Gaura Purnima

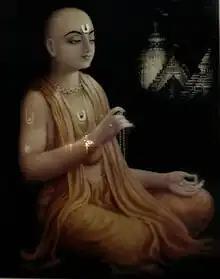
Gaura-purnima is celebrated in the honour of Chaitanya Mahaprabhu.

Gaura Purnima is a Vaishnava festival that celebrates the birth of Chaitanya Mahaprabhu (1486–1534), who founded Gaudiya Vaishnavism. It occurs on the purnima (full moon day) in the Hindu month Phalguna, usually falling in March or April.